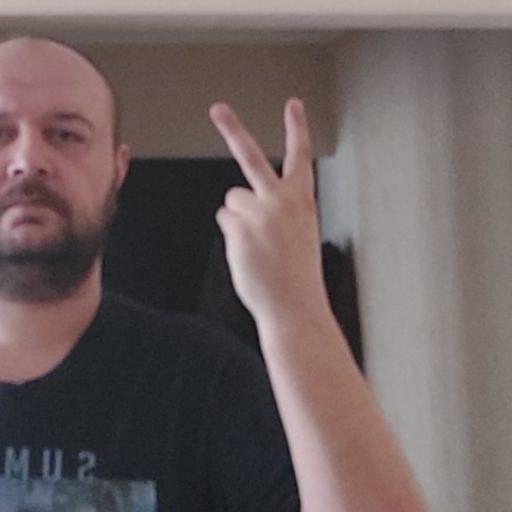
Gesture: peace_inverted